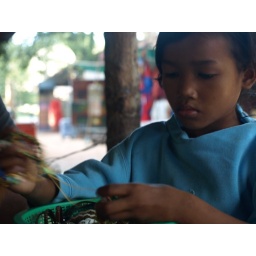
girl in blue